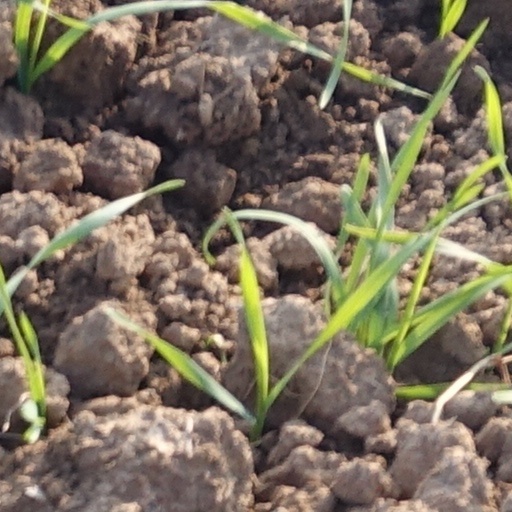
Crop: wheat